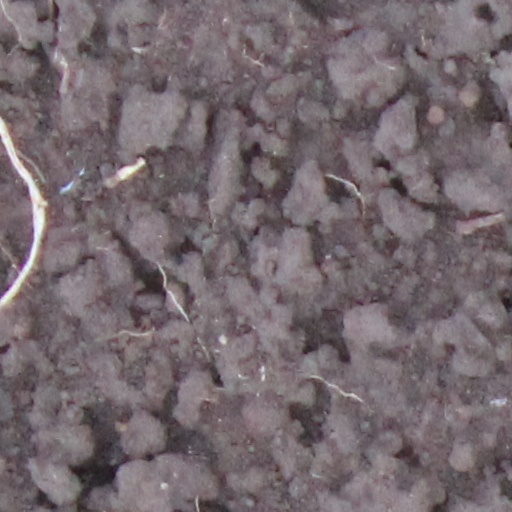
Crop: wheat